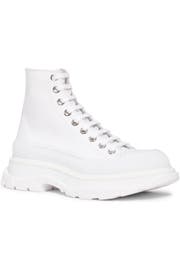
inspired by the great outdoors but designed for urban adventure this high top sneaker is grounded by a chunky lug sole